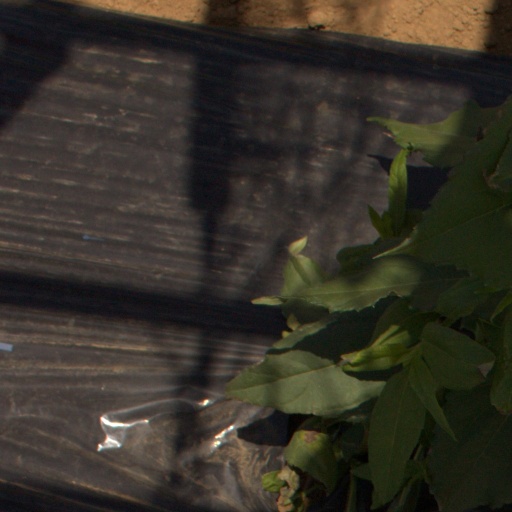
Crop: Jerusalem artichoke